Niagara Parkway

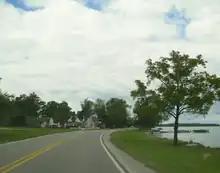
The parkway winds along the western shore of the Niagara River. North of the falls it is within metres of the river.

The Niagara Parkway is a two-lane minor arterial road with a speed limit for the majority of its length, although the section from Hiram Street to Upper Rapids Boulevard in Niagara Falls is a four lane divided road signed at . It is in length, crossing the entire Niagara Peninsula between Lake Erie and Lake Ontario.